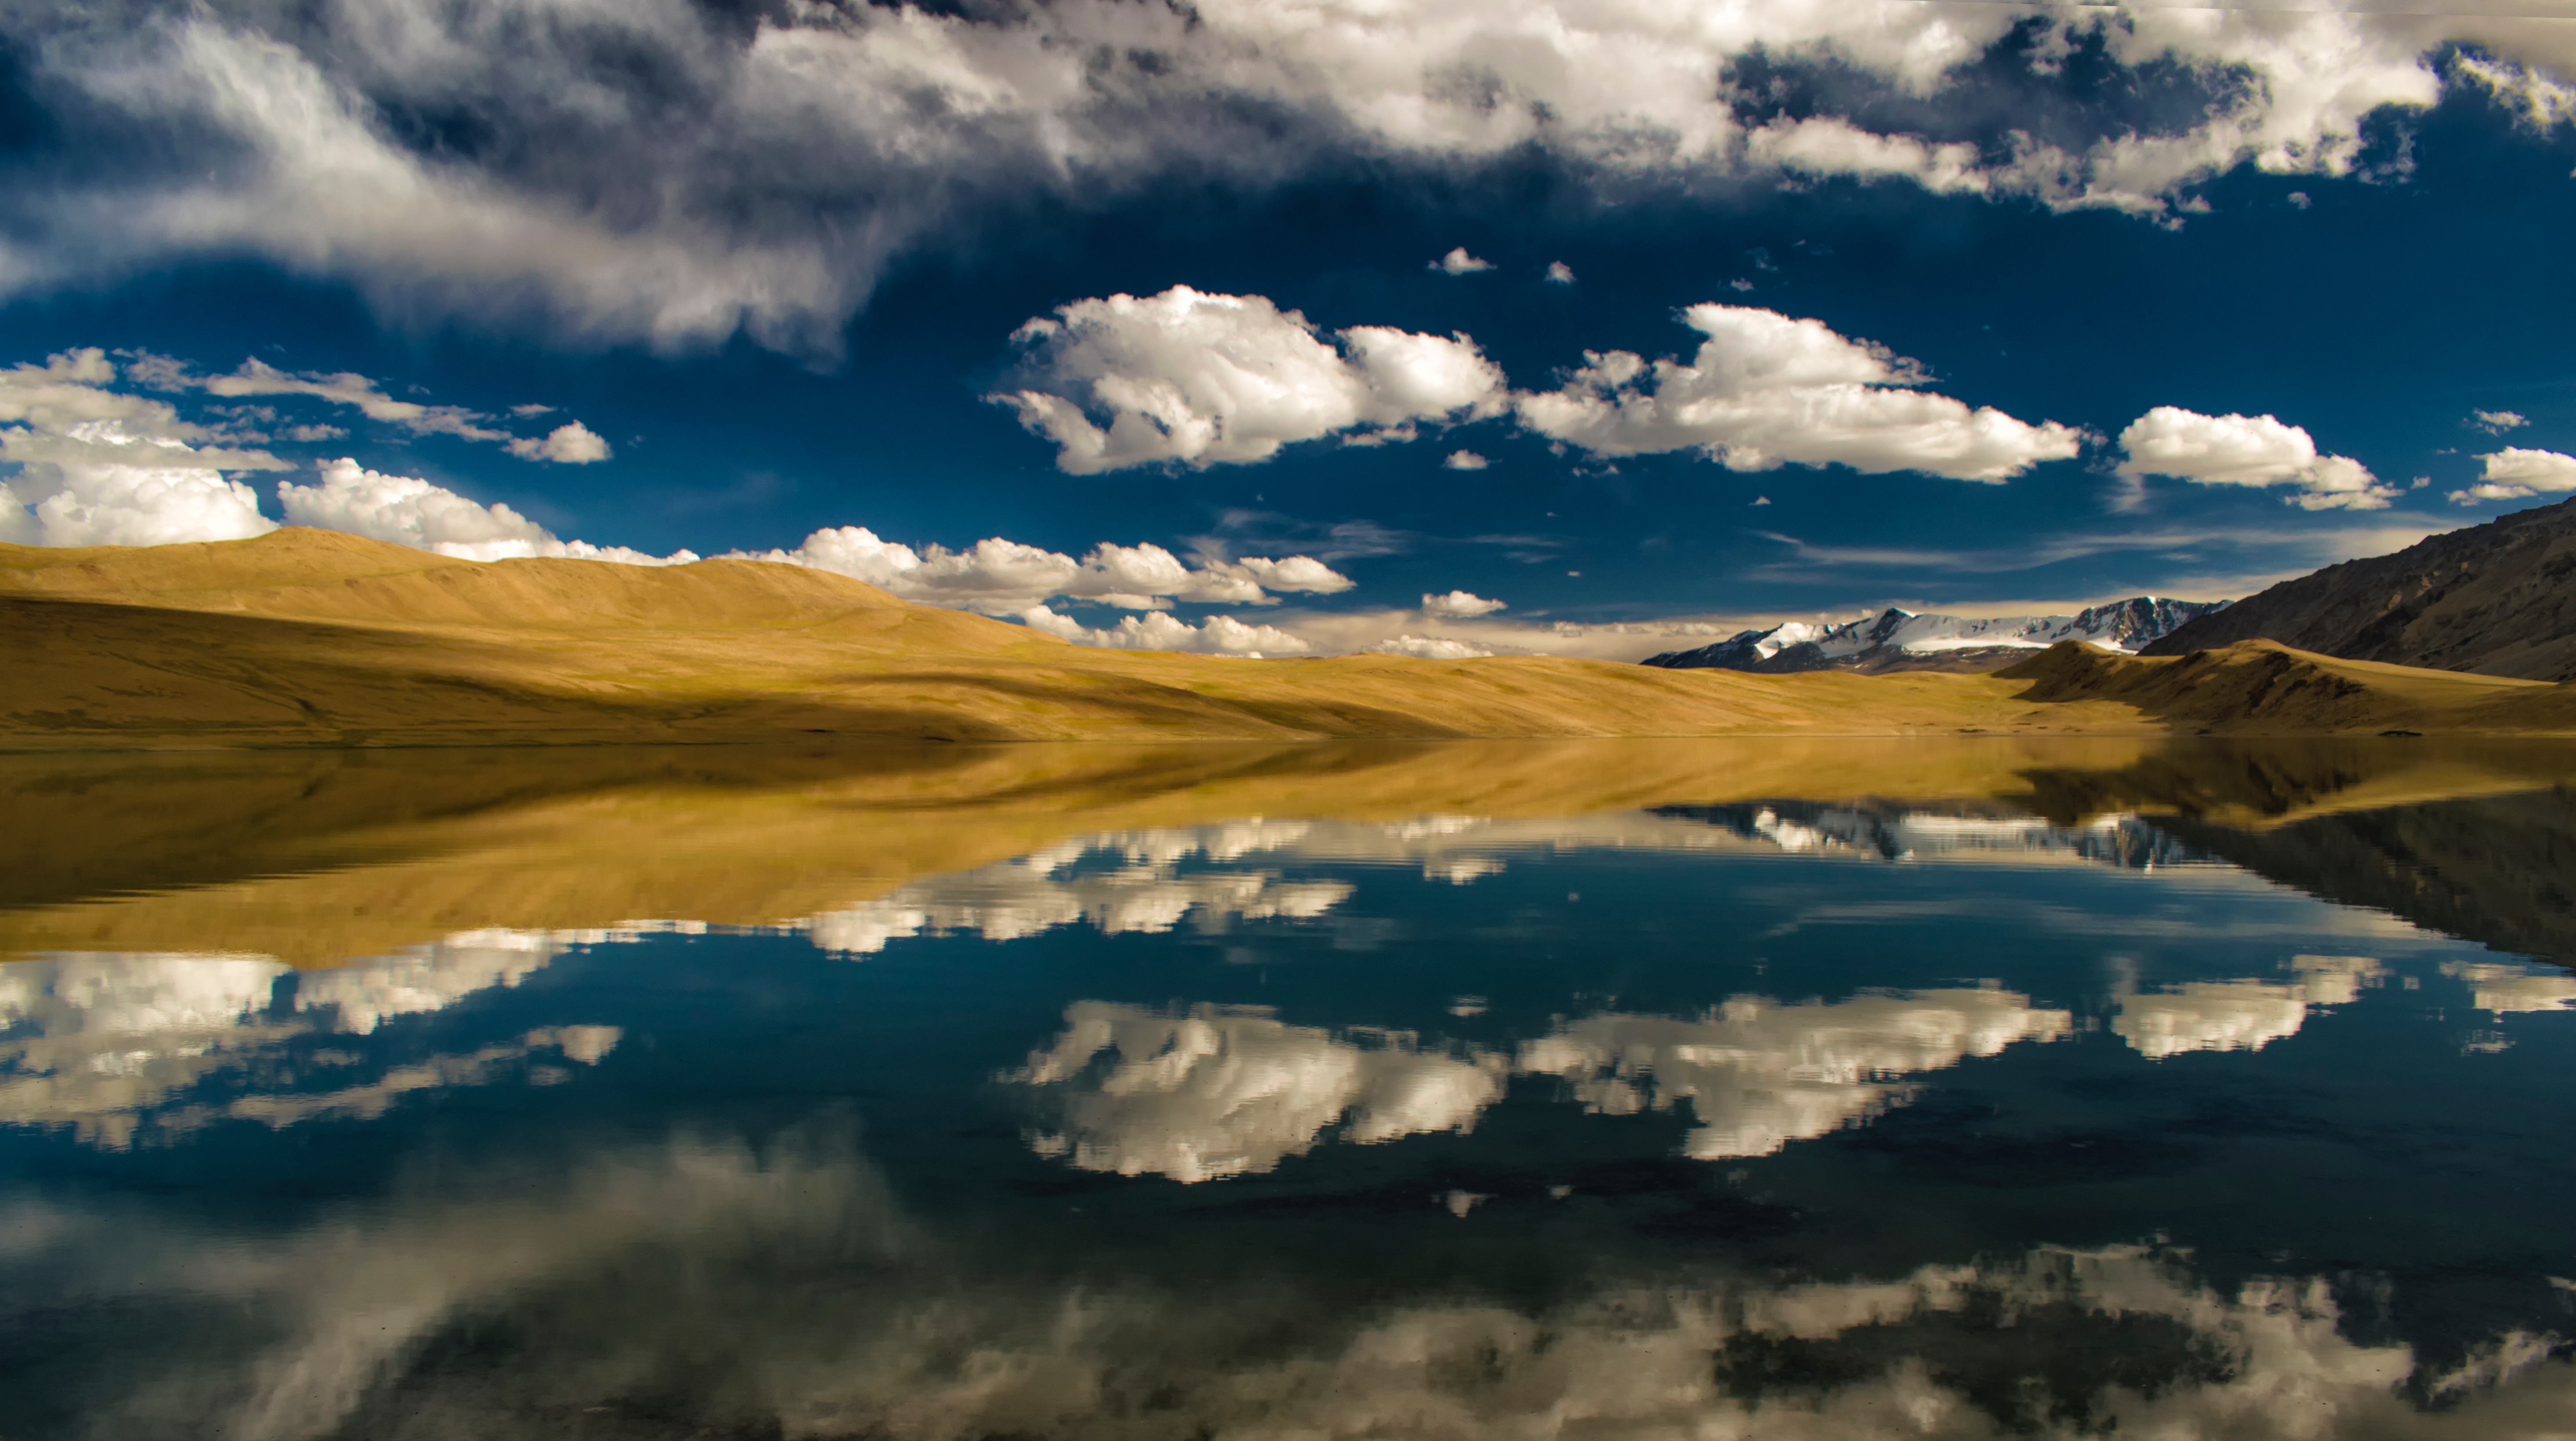
landscape, nature, wilderness, mountain, snow, cloud, sky, sunlight, morning, hill, lake, dawn, valley, mountain range, dusk, reflection, highland, alps, plateau, fell, loch, landform, meteorological phenomenon, atmospheric phenomenon, mountainous landforms